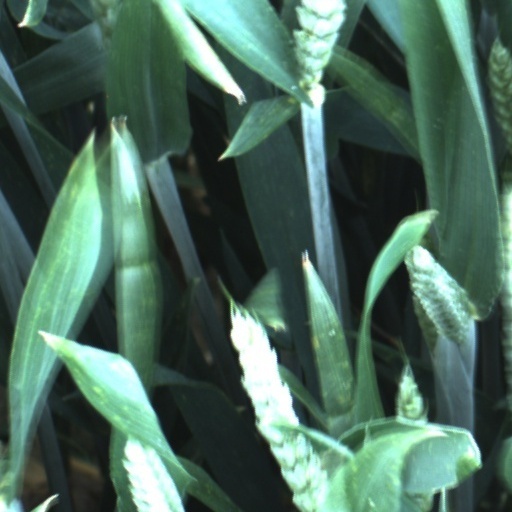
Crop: wheat